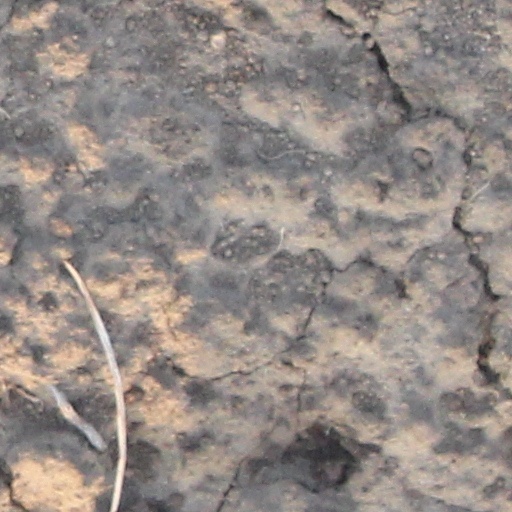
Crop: wheat